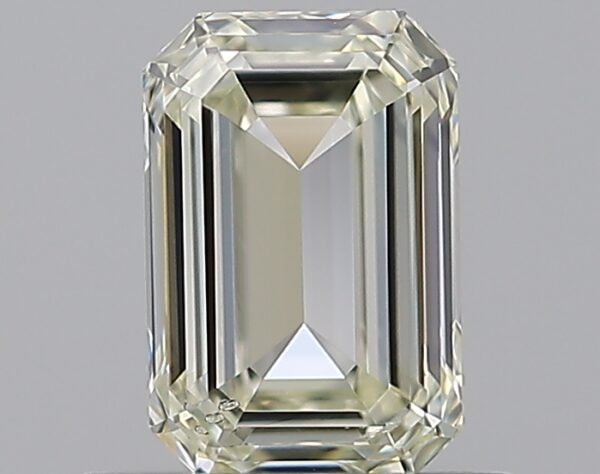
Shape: emerald
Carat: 0.72
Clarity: SI2
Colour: M
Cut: EX
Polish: EX
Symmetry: VG
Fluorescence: M
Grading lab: GIA
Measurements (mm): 6.34 x 4.23 x 2.54